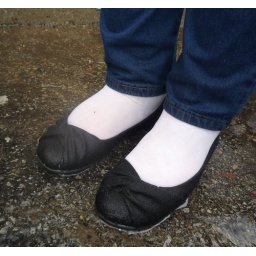
Lara walking in streamy water after rain.